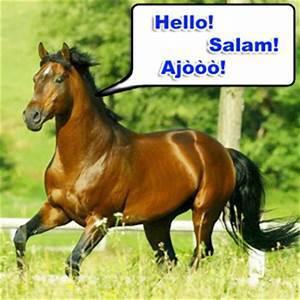
horse